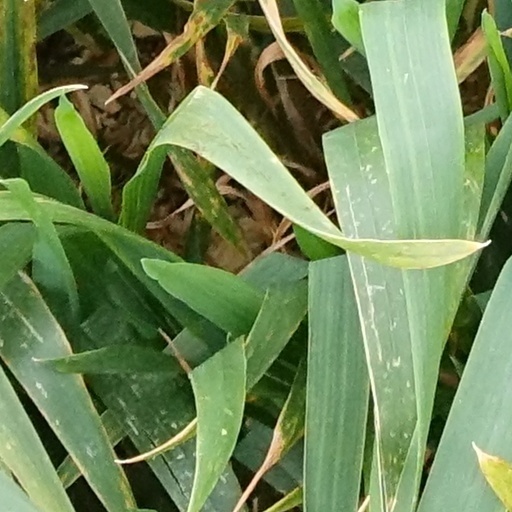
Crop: wheat